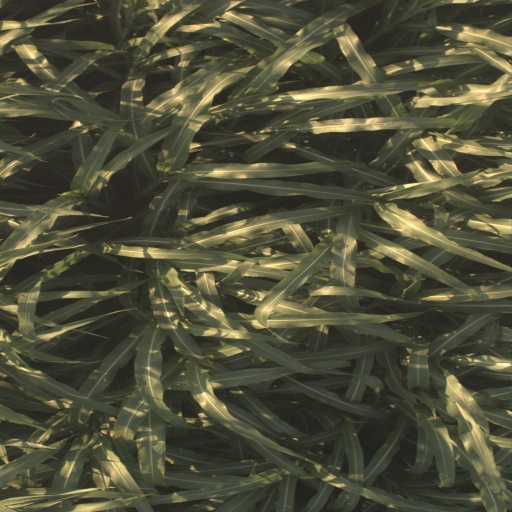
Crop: sorghum